Lake James

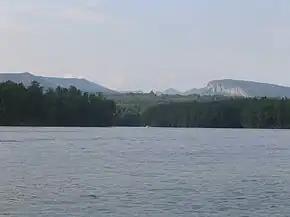
View of Shortoff Mountain from Lake James

Lake James State Park is located on the lake's southern shore. It is the first of North Carolina's state parks to which funds were appropriated for land acquisition and park development from the outset. Crescent Resources (now Crescent Communities) worked with the State of North Carolina and Foothills Conservancy of NC in 2004 to expand the state park, adding to the park's original . This now represents North Carolina's largest waterfront state park.